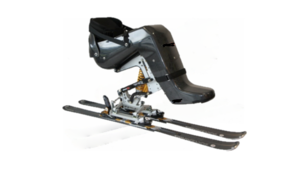
coque avec deux skis
Le ski alpin handisport est l'adaptation de la pratique du ski alpin pour les personnes handicapées. Apparu dans les années 1950, il est en plein essor en raison de l'évolution du matériel, qui autorise une pratique à la fois performante et accessible à un plus grand nombre, mais aussi grâce aux efforts d'accessibilité des stations de sports d'hiver.